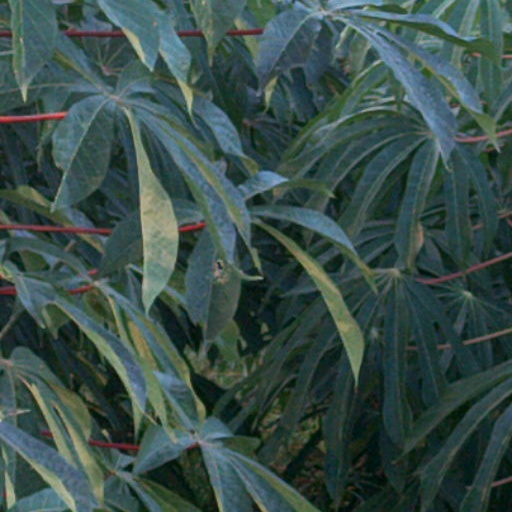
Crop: cassava